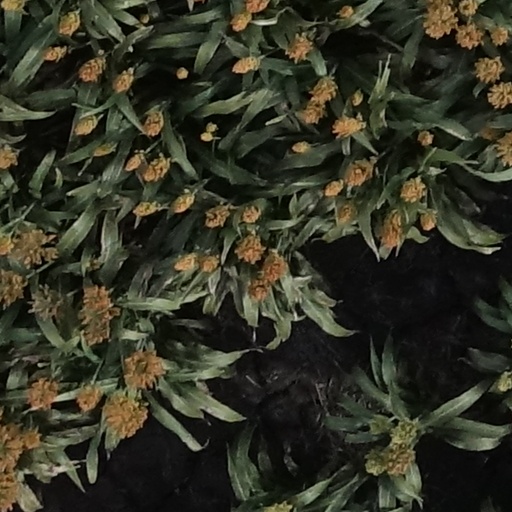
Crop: sorghum